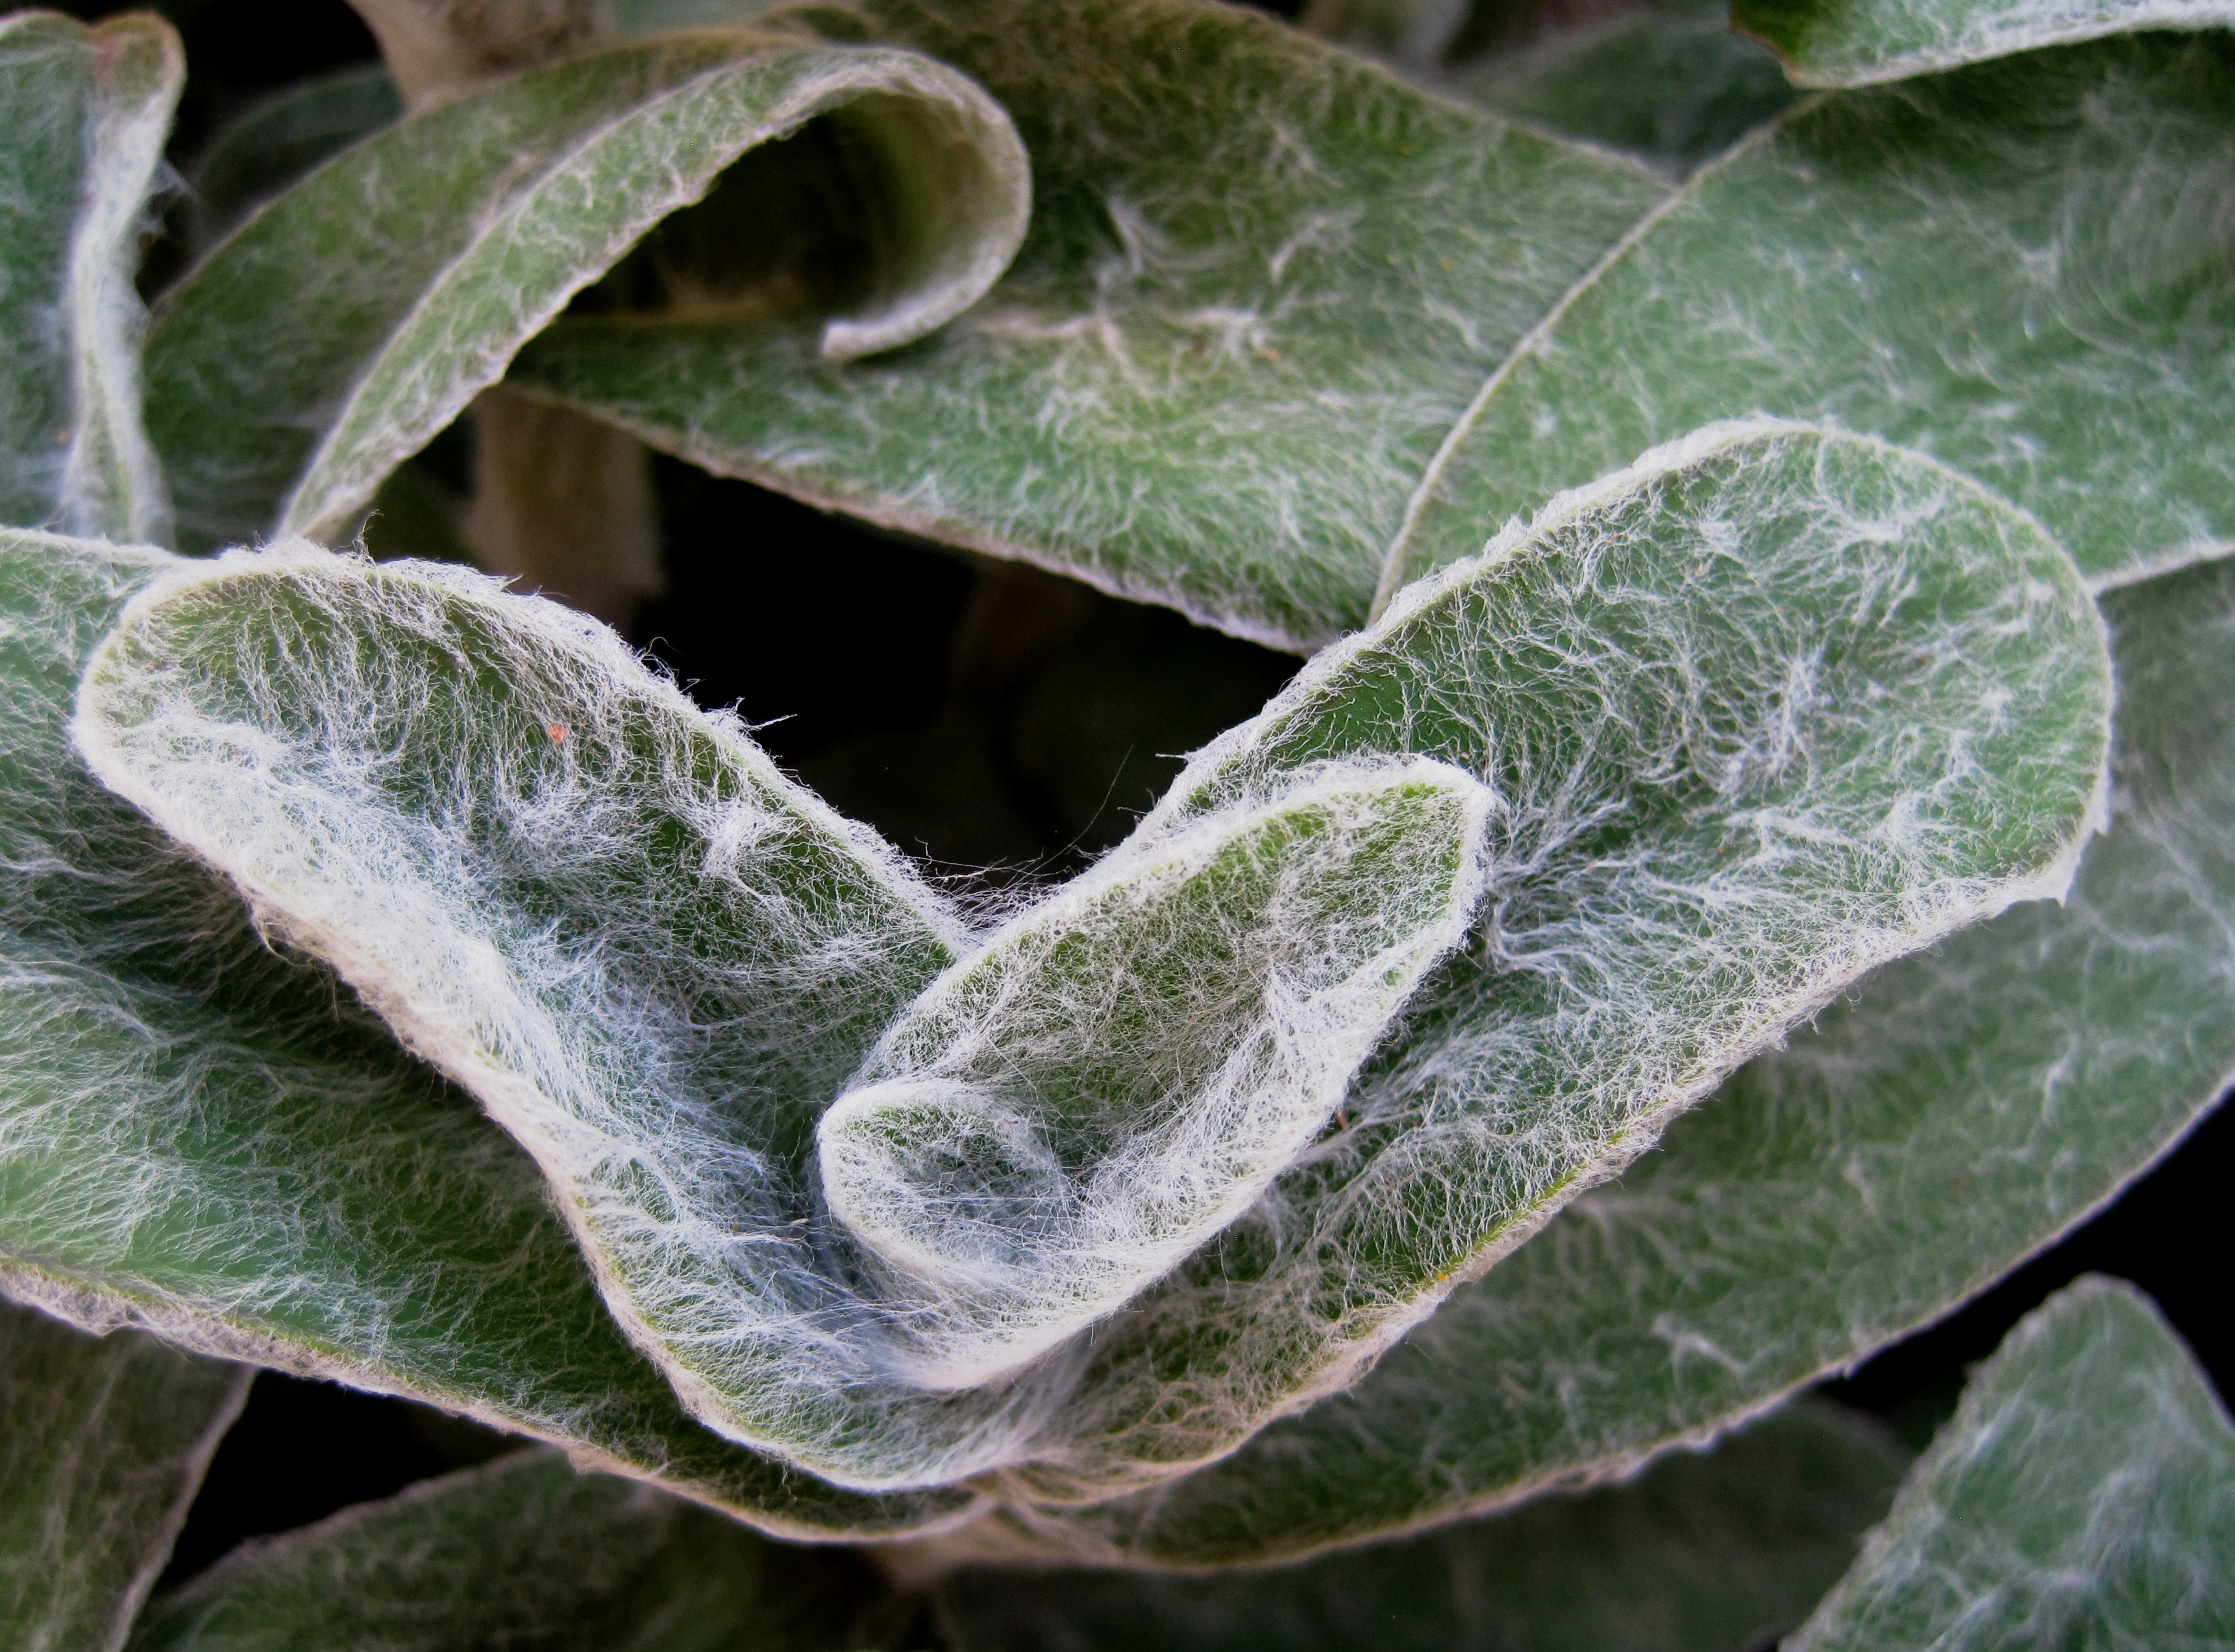
nature, plant, leaf, flower, frost, green, fluffy, botany, flora, close up, leaves, shrub, hairy, light green, macro photography, flowering plant, lamb's ear, stachys byzantina, stachys, ear shaped, land plant